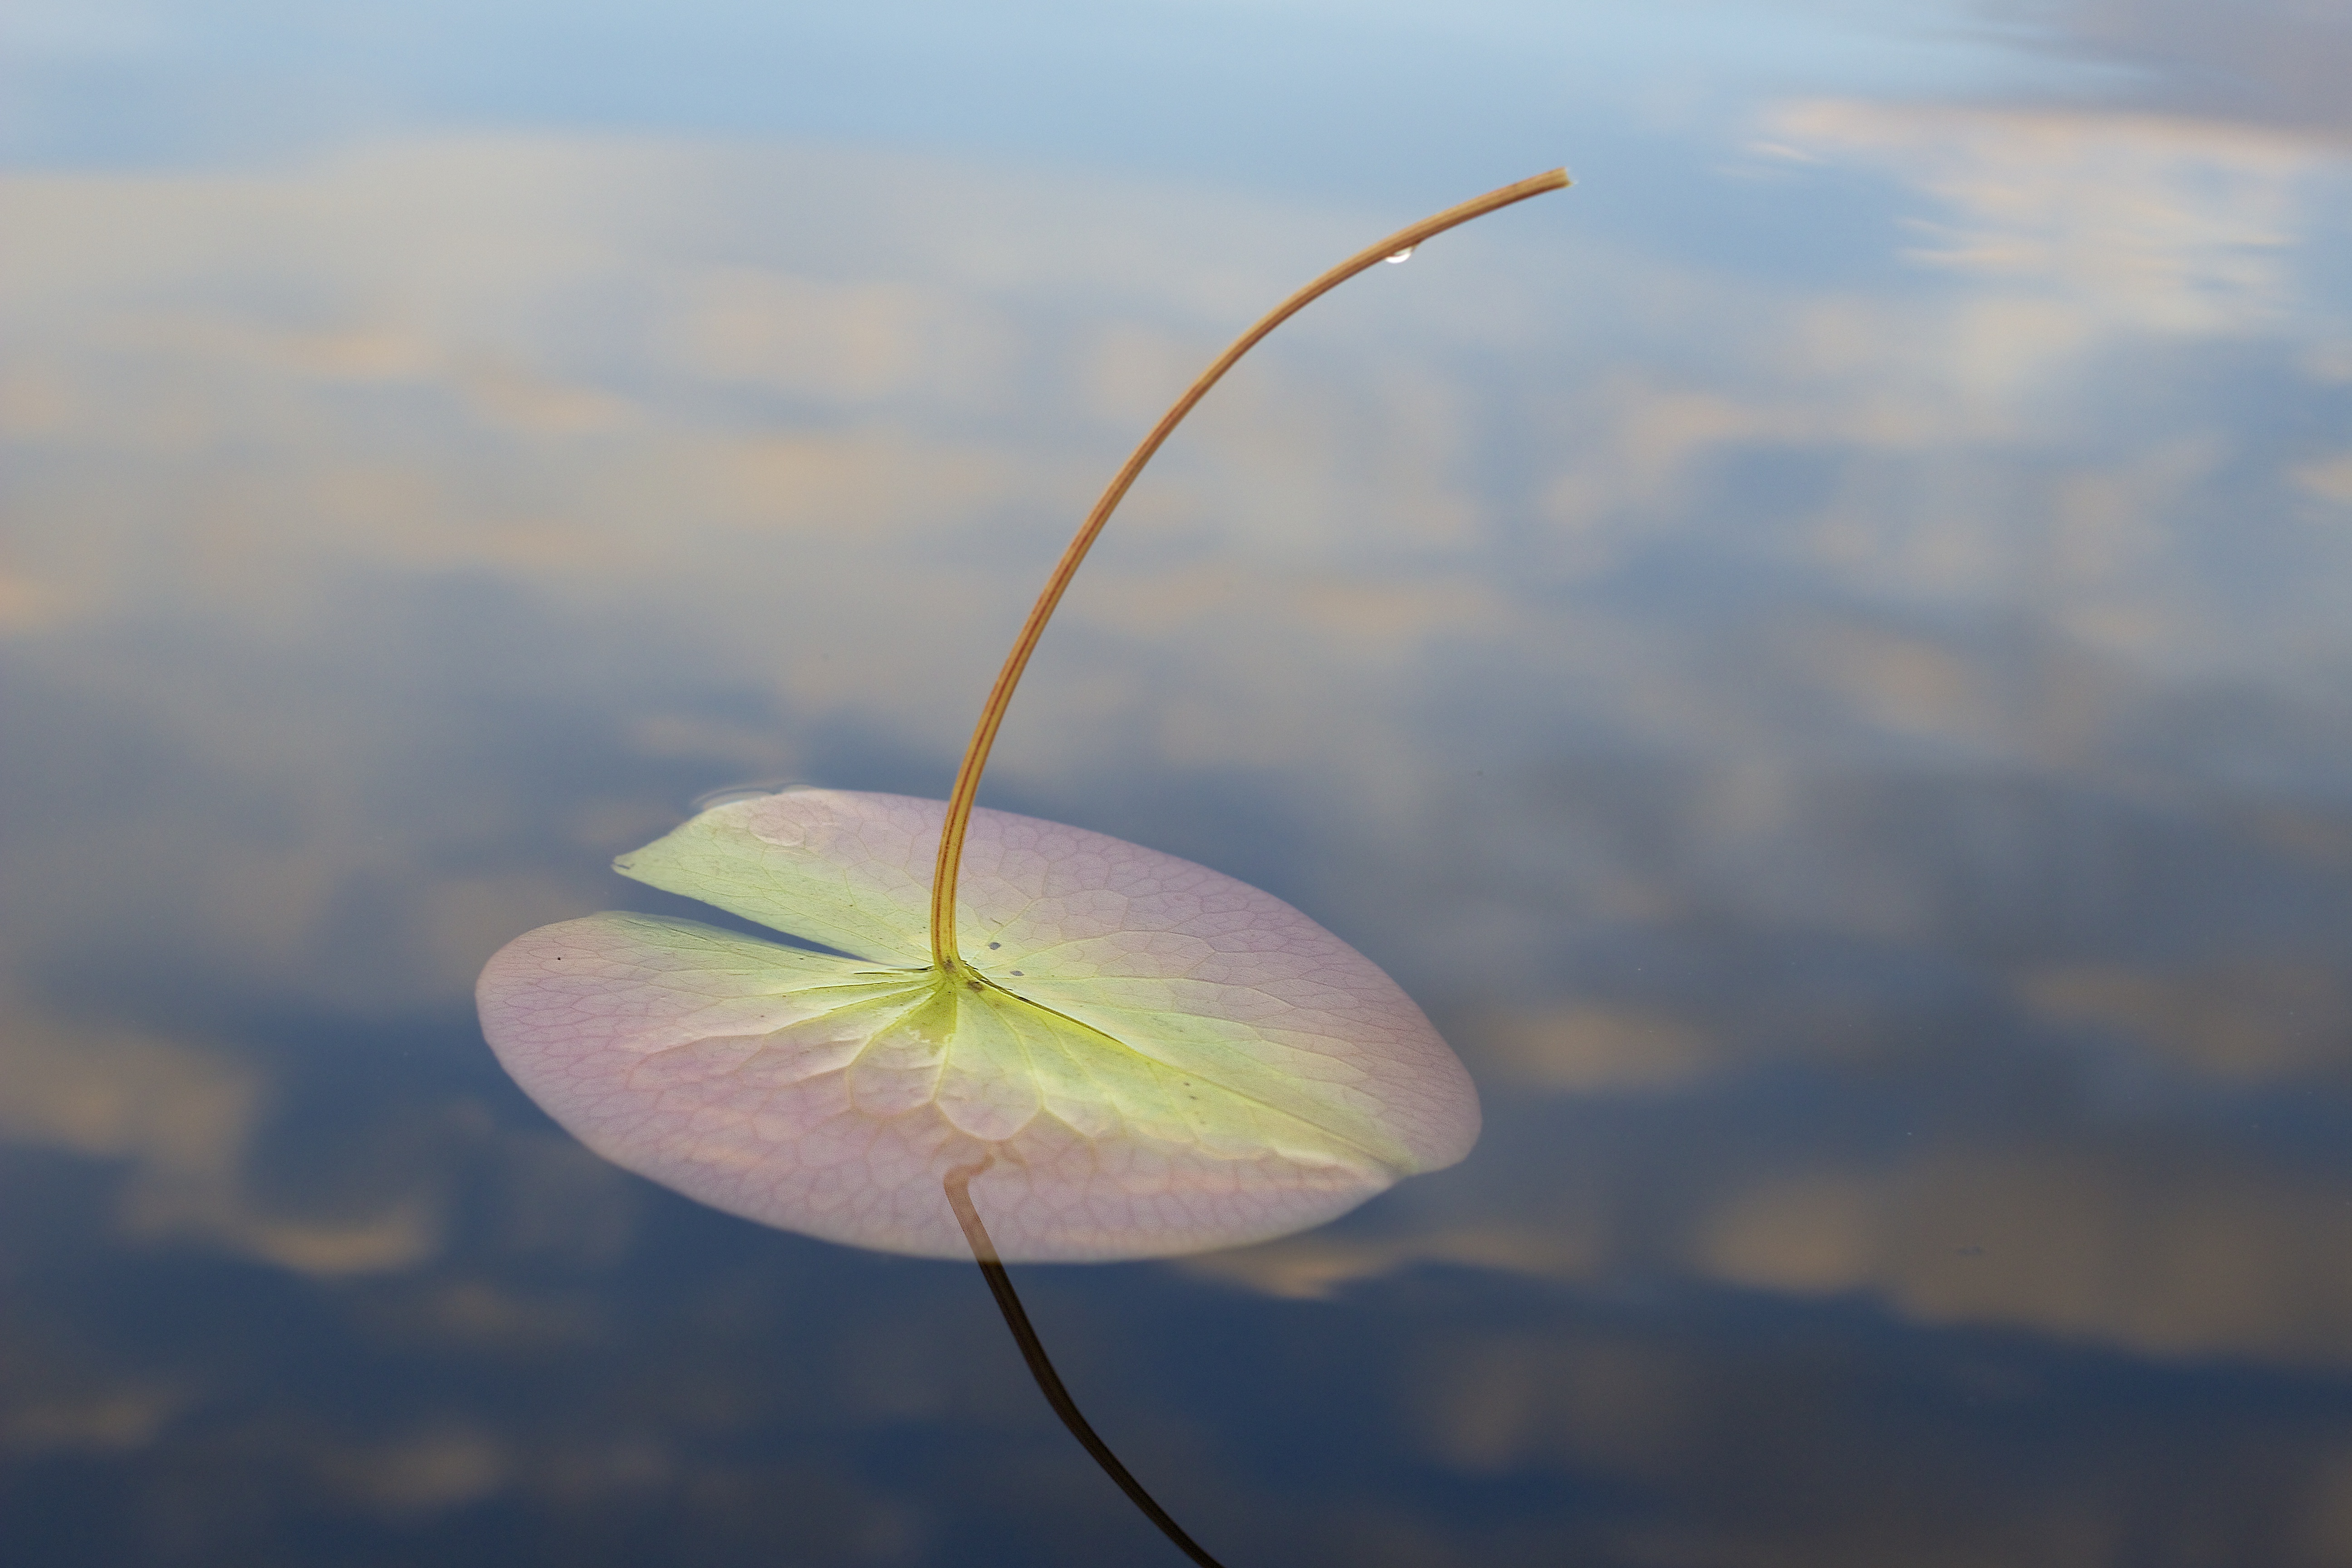
nature, cloud, plant, sky, photography, sunlight, leaf, flower, petal, lake, green, reflection, flora, lily pad, close up, lily, minnesota, macro photography, bwca, plant stem, boundary waters canoe area